Tenaya Lake

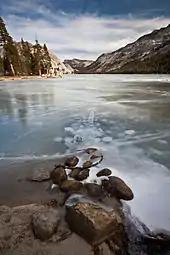
Frozen Tenaya Lake

Tenaya Lake can be accessed by car via Tioga Pass Road, which is called California State Route 120 outside the park. Visitors from the east must pass through the Tioga Pass Entrance on the eastern border of Yosemite National Park. Tioga Pass Road starts at the town Lee Vining on U.S. Route 395 south of Reno and north of Los Angeles. Tioga Pass Road is closed by National Park Service during the winter months due to heavy snows. The connecting section to the east is closed by Caltrans when the park closes the entrance station for the winter. The lake can be accessed by automobile from the west via Crane Flat, where the Tioga Pass Road meets the Big Oak Flat Road that connects the Big Oak Flat entrance (and CA120) to the park and Yosemite Valley (and CA41 and CA140).